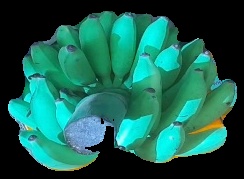
Variety: elakki-bale
Grade: grade2